Myx Music Awards 2011

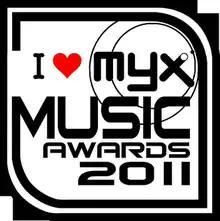

Myx Music Awards 2011 is the 6th Myx music awards since it started in 2006. The music awards now include a category for favorite K-Pop Video.